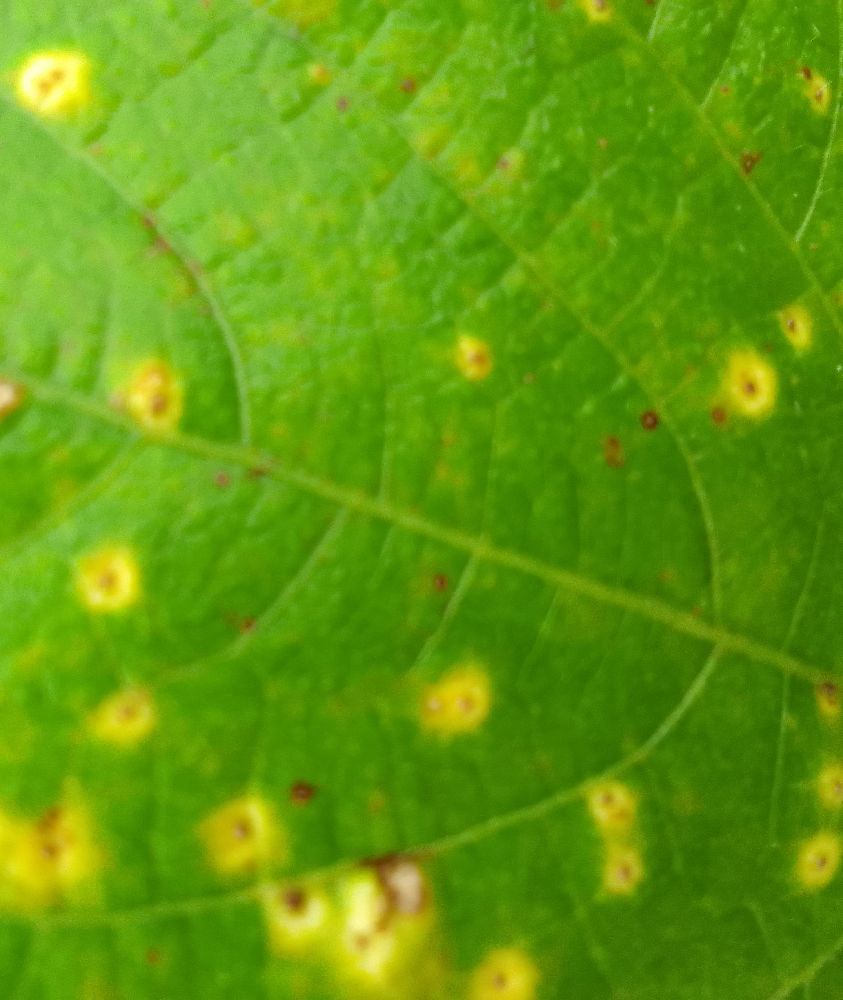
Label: rust